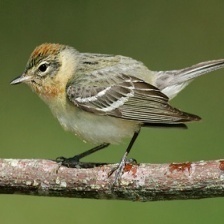
Species: BAY-BREASTED WARBLER
Scientific name: SETOPHAGA CASTANEA